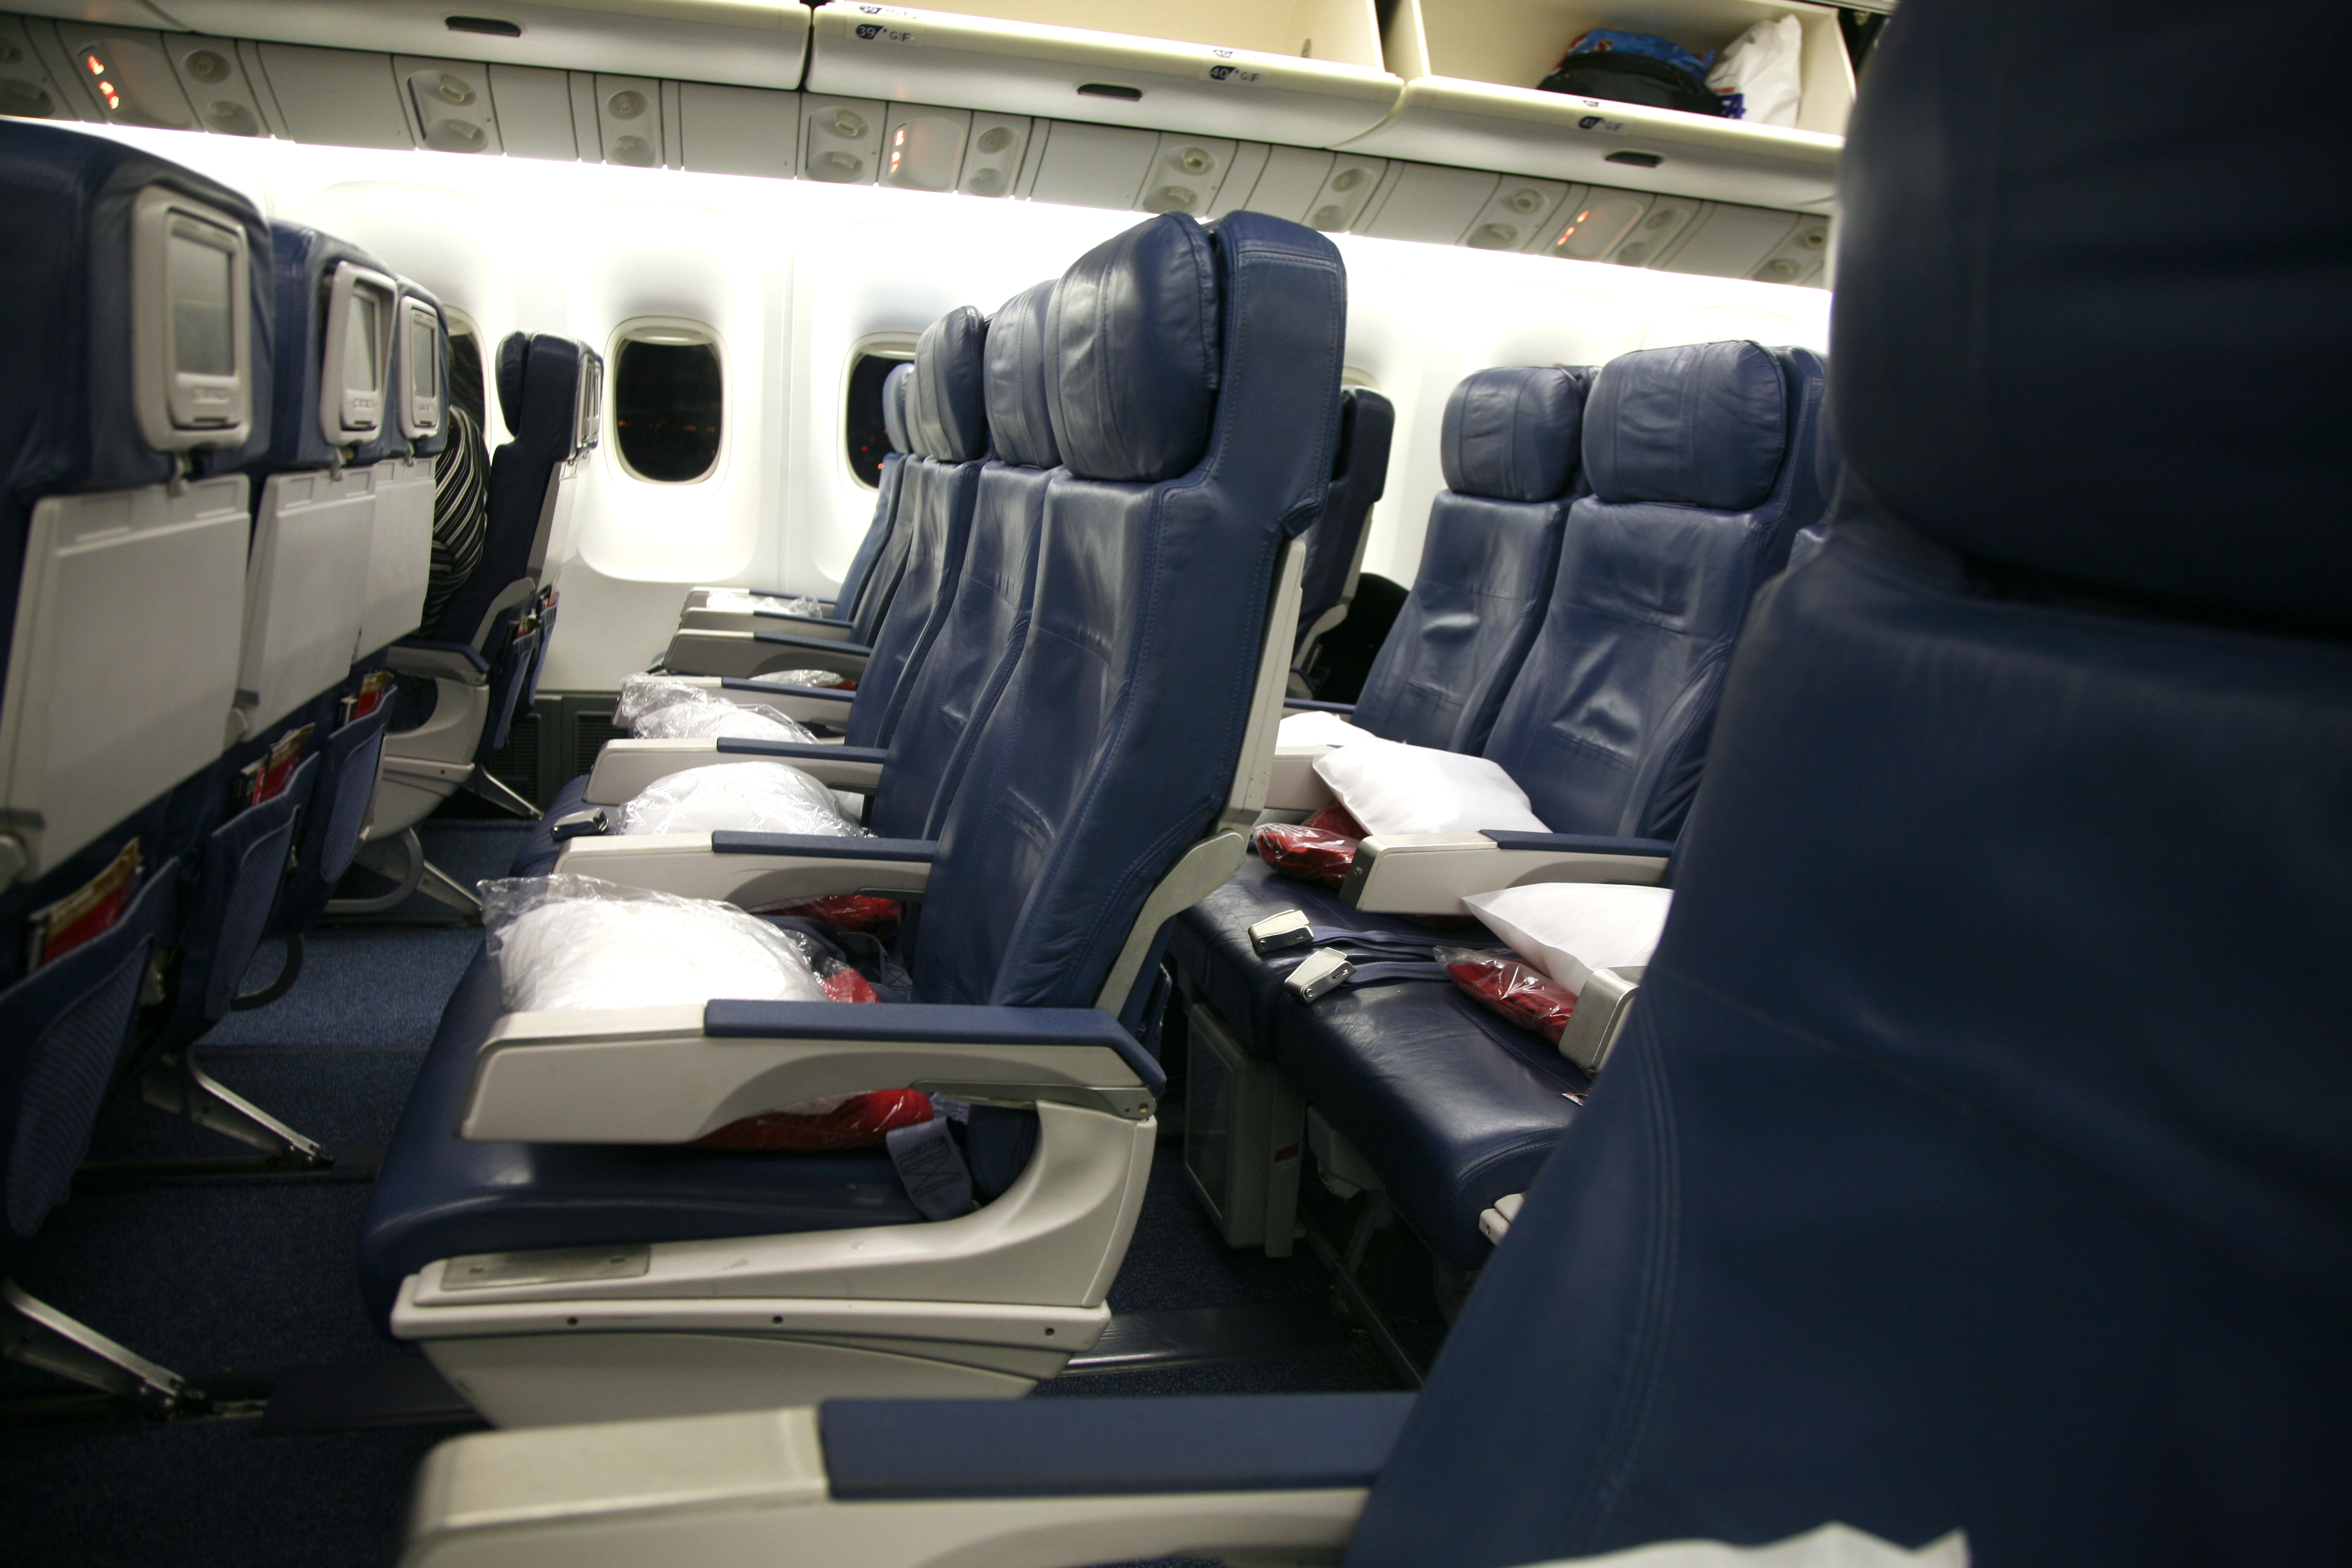
car, van, plane, aircraft, vehicle, airline, aviation, cabin, piano, craft, public transport, avion, plan, plano, cabine, passenger, minibus, flugzeug, vliegtuig, kone, pesawat, samolot, flyet, avi o, deltaairlines, flugv l, m ybay, d zlem, automobile make, luxury vehicle, aircraft cabin